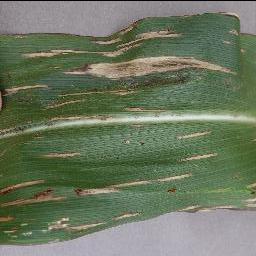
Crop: corn
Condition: (maize)_cercospora_spot_gray_spot